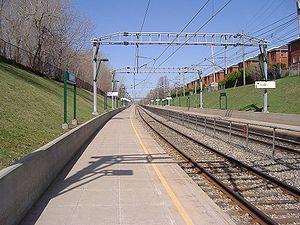
La gare Canora est une gare située à Montréal, à la sortie du tunnel sur le versant nord du mont Royal. Les lignes de train de banlieue Deux-Montagnes et Mascouche d'Exo effectuent des arrêts à cette gare.